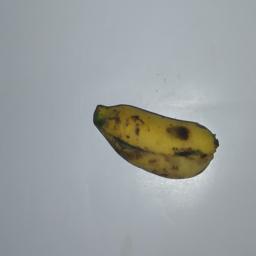
Banana variety: Champa Kola